Bill Cooke (footballer)

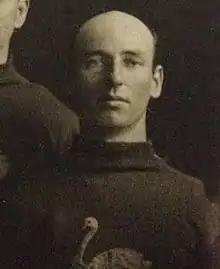
Cooke in 1912

William Henry Hercules Cooke (14 February 1883 – 14 February 1956) was an Australian rules footballer who played with Collingwood in the Victorian Football League (VFL).